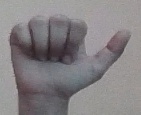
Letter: dhad